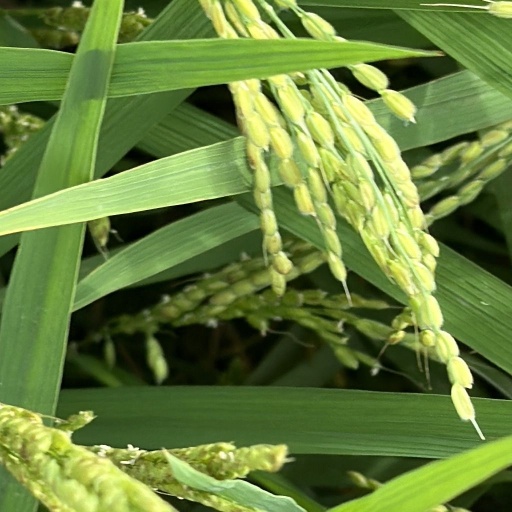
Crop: rice